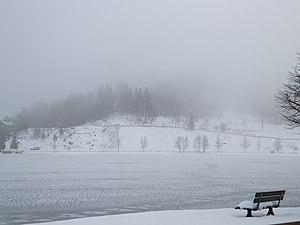
Le lac de Serraia est situé sur le plateau du Piné, plus précisément dans la commune de Baselga di Piné, dans la province autonome de Trente.